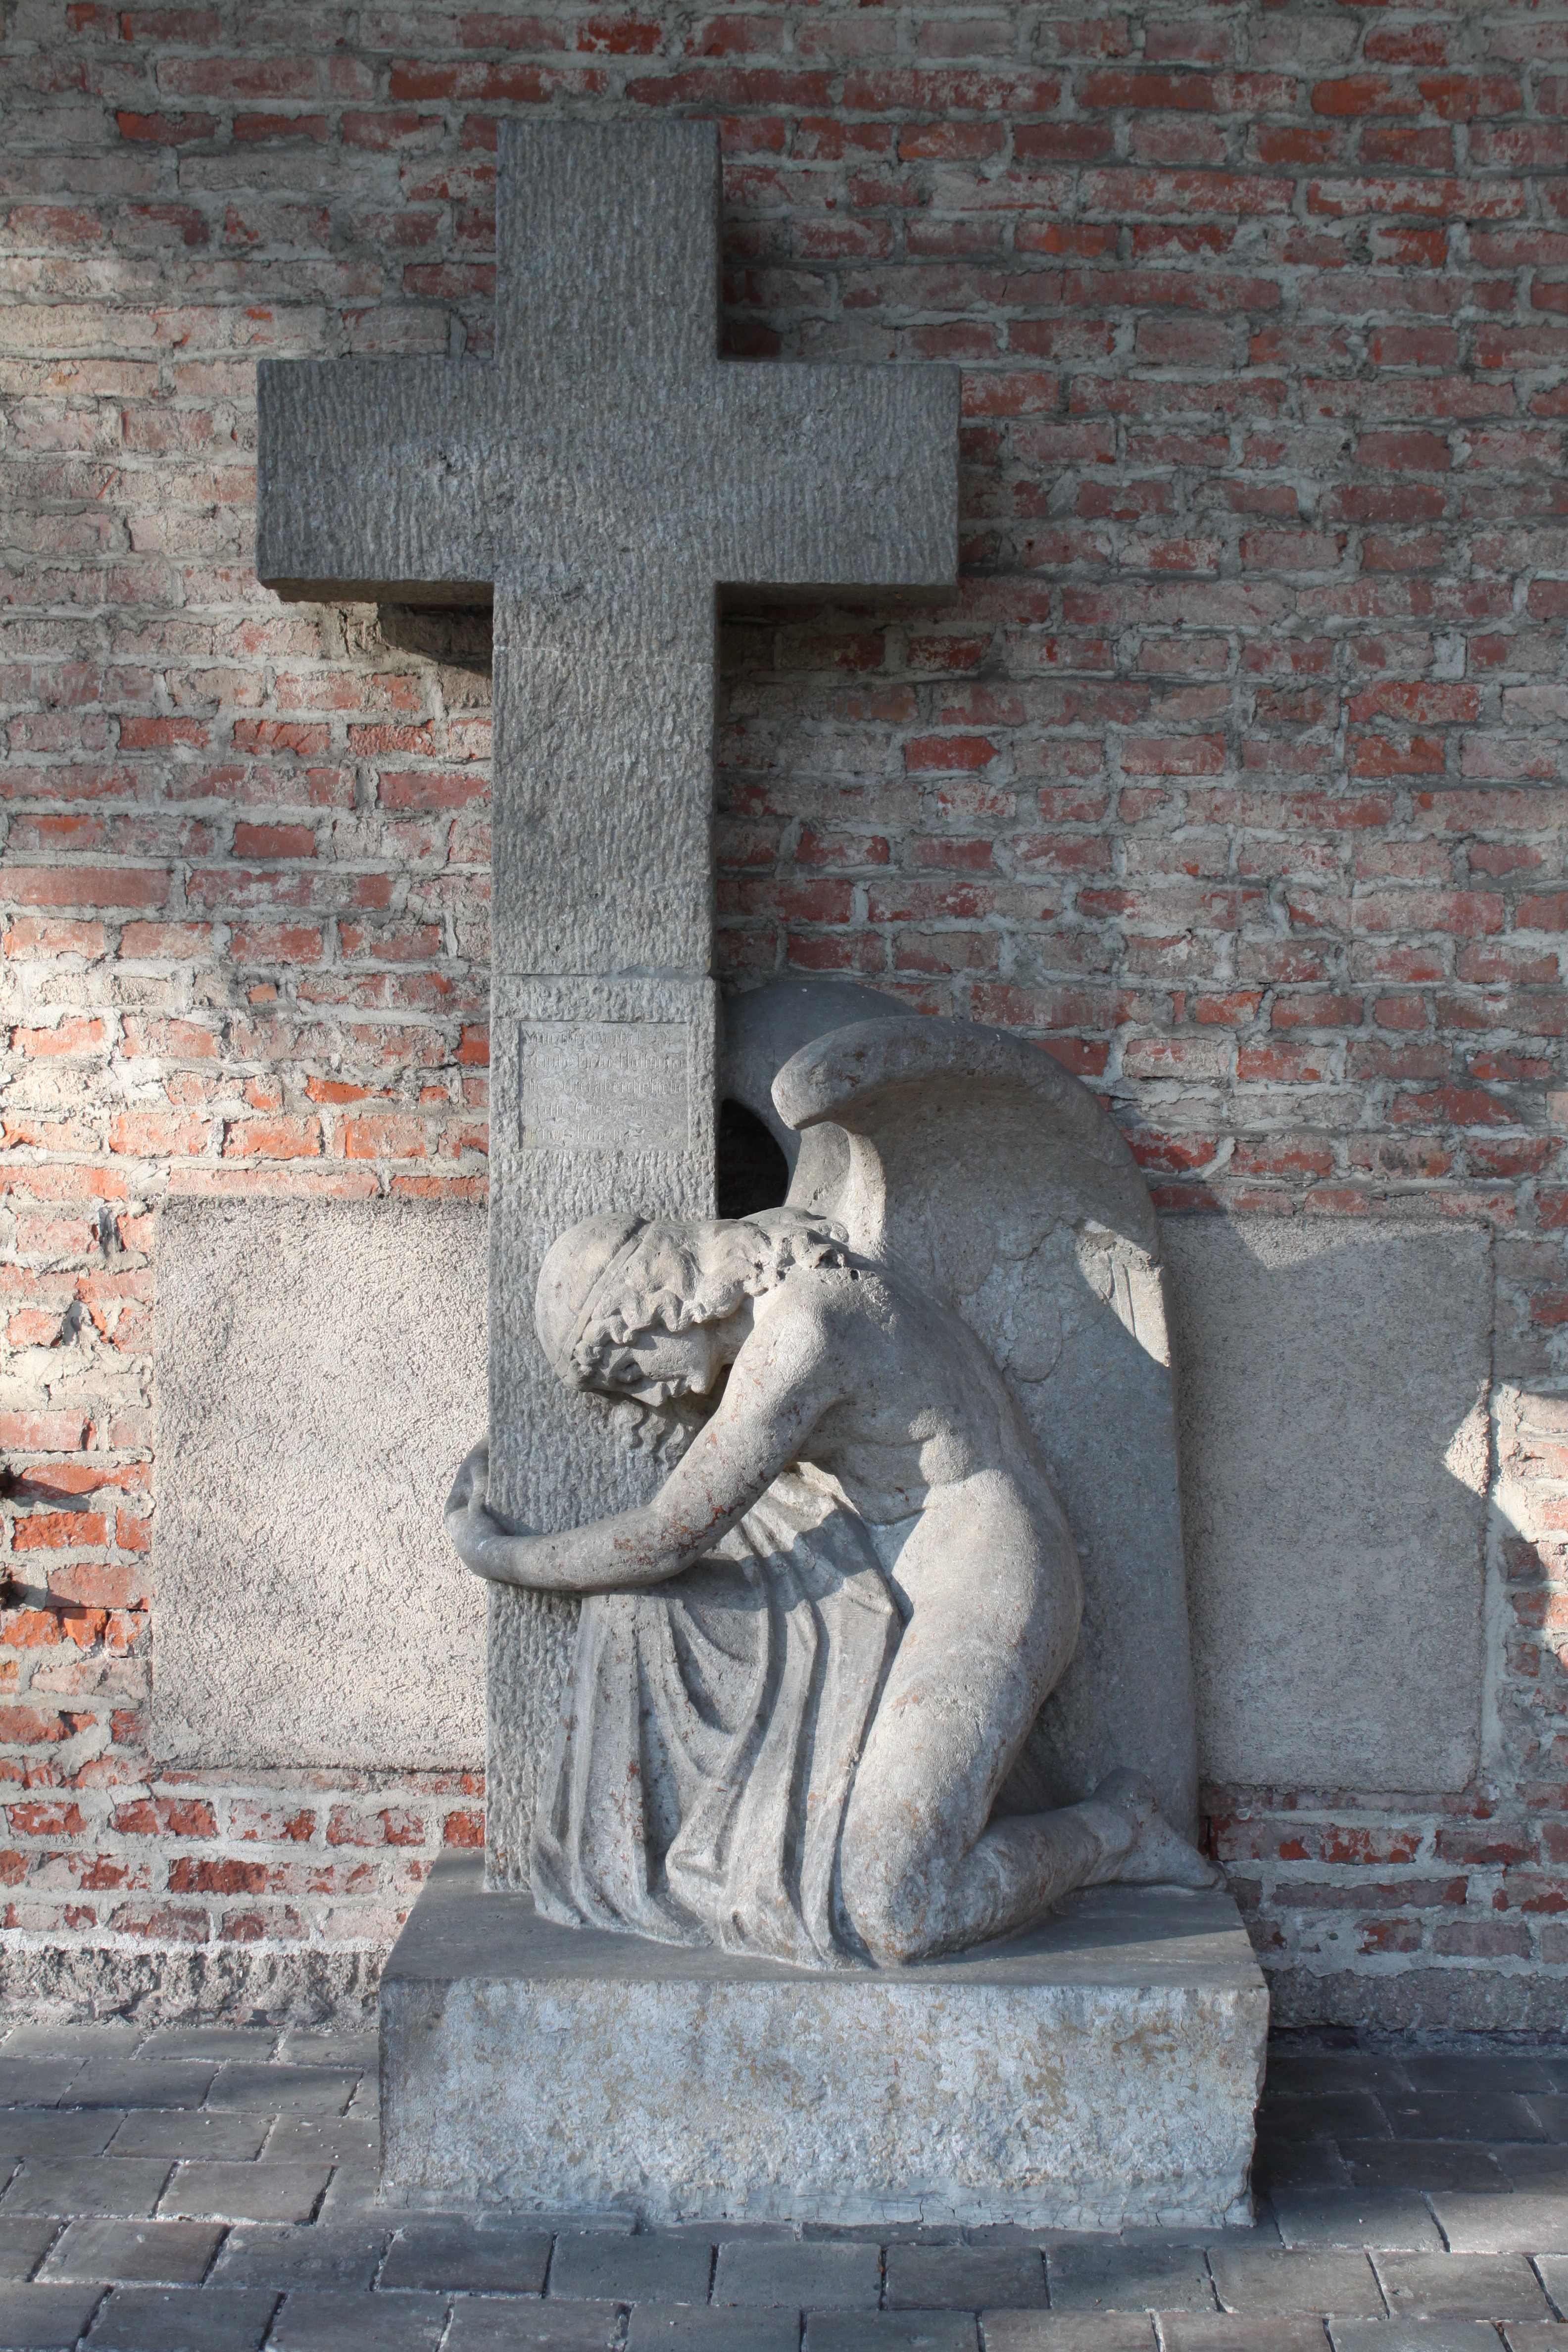
old, monument, statue, symbol, religion, cross, cemetery, christian, pray, sculpture, memorial, angel, art, temple, germany, christianity, munich, forgiveness, stone carving, southern cemetery, ancient history